Aerial Powers

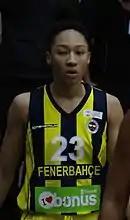
Powers in Fenerbahçe uniform in 2018

Midway through the 2017 WNBA season on July 25, Powers made her return after recovering from hip surgery, scoring 9 points in 18 minutes off the bench in an 84–82 victory over the Indiana Fever. 2 games later, Power made her first and only start of the season for the Wings and scored a new career-high of 23 points in a 95–74 loss to the Los Angeles Sparks. The Wings finished as the number 7 seed in the league with a 16–18 record but lost to the Washington Mystics in the first-round elimination game, Powers scored 21 points off the bench in the loss.